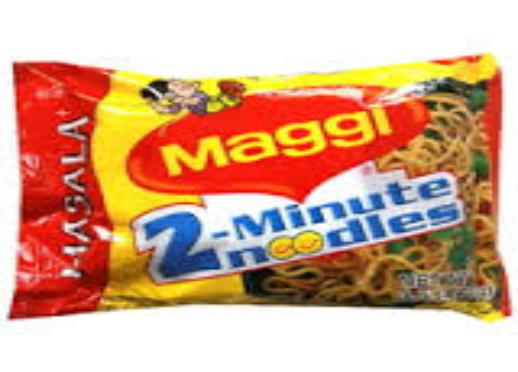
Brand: Maggi Masala noodles
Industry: Food